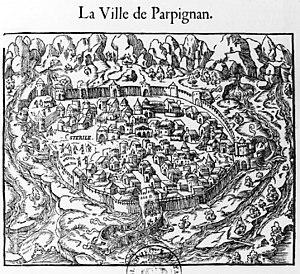
Carte de Perpignan issue de Epitome de la corographie d'Europe, illustré des pourtraictz des villes les plus renommées d'icelle (1563)